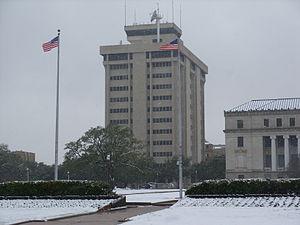
Le radar Doppler Aggie est un radar Doppler pulsé situé sur l'immeuble du Eller Oceanography & Meteorology sur le campus de l'université Texas A&M à College Station au Texas. Ce radar est le dernier en date de plusieurs radars opérés par l’université pour l'étude des nuages et des précipitations.